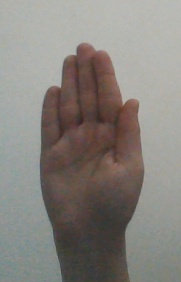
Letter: seen